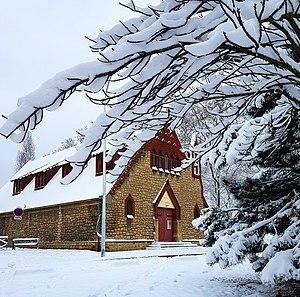
Eglise Sainte Catherine de Sienne sous la neige
La chapelle Sainte-Catherine-de-Sienne est une église catholique située au 50, rue des Pâquerettes à Nanterre, dans le quartier du Petit-Nanterre. Elle est dédiée à sainte Catherine de Sienne.